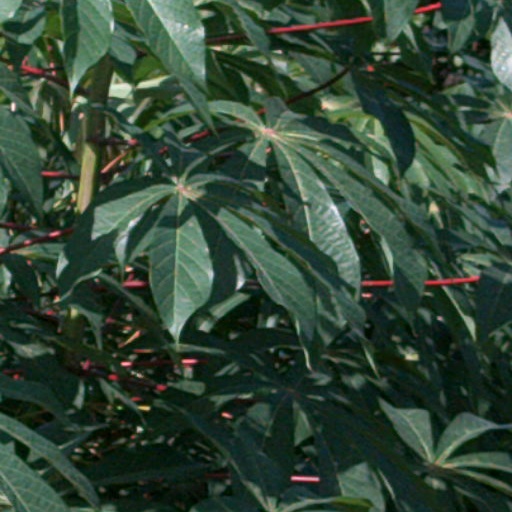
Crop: cassava